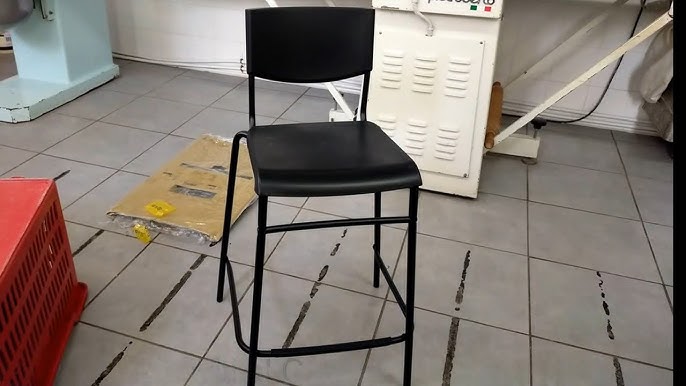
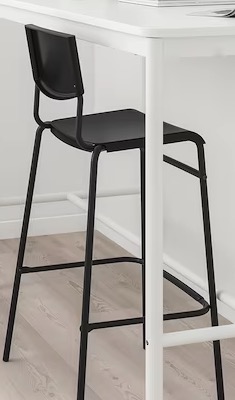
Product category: stool
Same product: yes